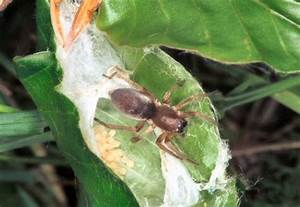
Label: spider